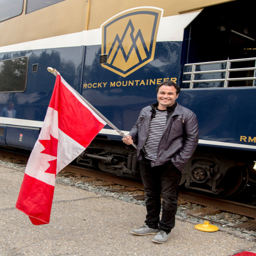
person waves the flag outside the train carriage